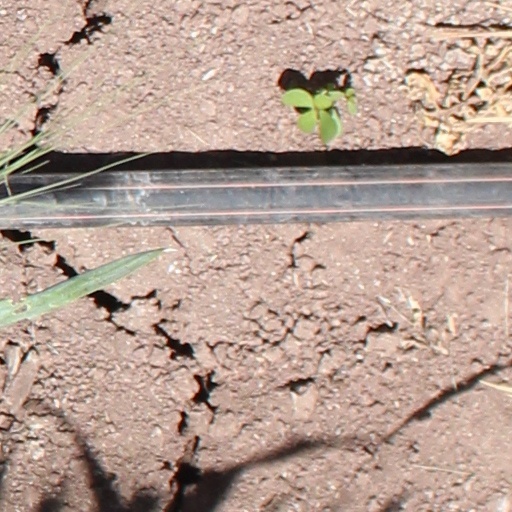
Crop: wheat